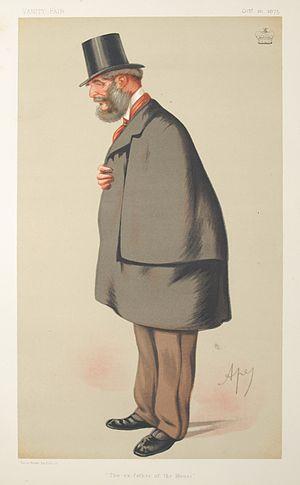
George Cecil Weld-Forester, 3ᵉ baron Forester PC, titré l’honorable George Weld-Forester entre 1821 et 1874, est un homme politique conservateur britannique et un officier de l’armée. Il est contrôleur de la maison en 1852 et de 1858 à 1859. Député de longue date, il est père de la Chambre des communes de 1873 à 1874, lorsqu'il succède à son frère aîné dans la baronnie et siège à la Chambre des lords.